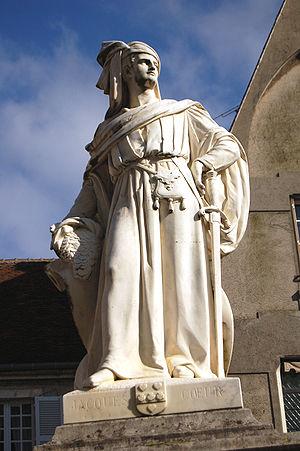
Jacques Cœur est un marchand français, négociant, banquier et armateur. Il fut le premier Français à établir et entretenir des relations commerciales suivies avec les pays du Levant. En 1439, Charles VII le nomme Grand Argentier du royaume de France. Il se lance dans de nombreuses entreprises commerciales et industrielles, et amasse une fortune considérable qui lui permet d’aider Charles VII, à l’époque « le petit Roi de Bourges », à reconquérir son territoire occupé par les Anglais. Mais sa réussite éclatante l’amène à la disgrâce : en invoquant diverses accusations, ses rivaux et ses nombreux débiteurs, dont le roi, provoquent sa chute en 1451. Emprisonné puis banni en 1456, il meurt à Chios en Grèce lors d’une expédition contre les Turcs.
La route Jacques Cœur est une route touristique française située dans les départements du Cher et du Loiret.
Cet article recense les immeubles protégés au titre des monuments historiques en 2017, en France.